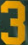
Number: 3